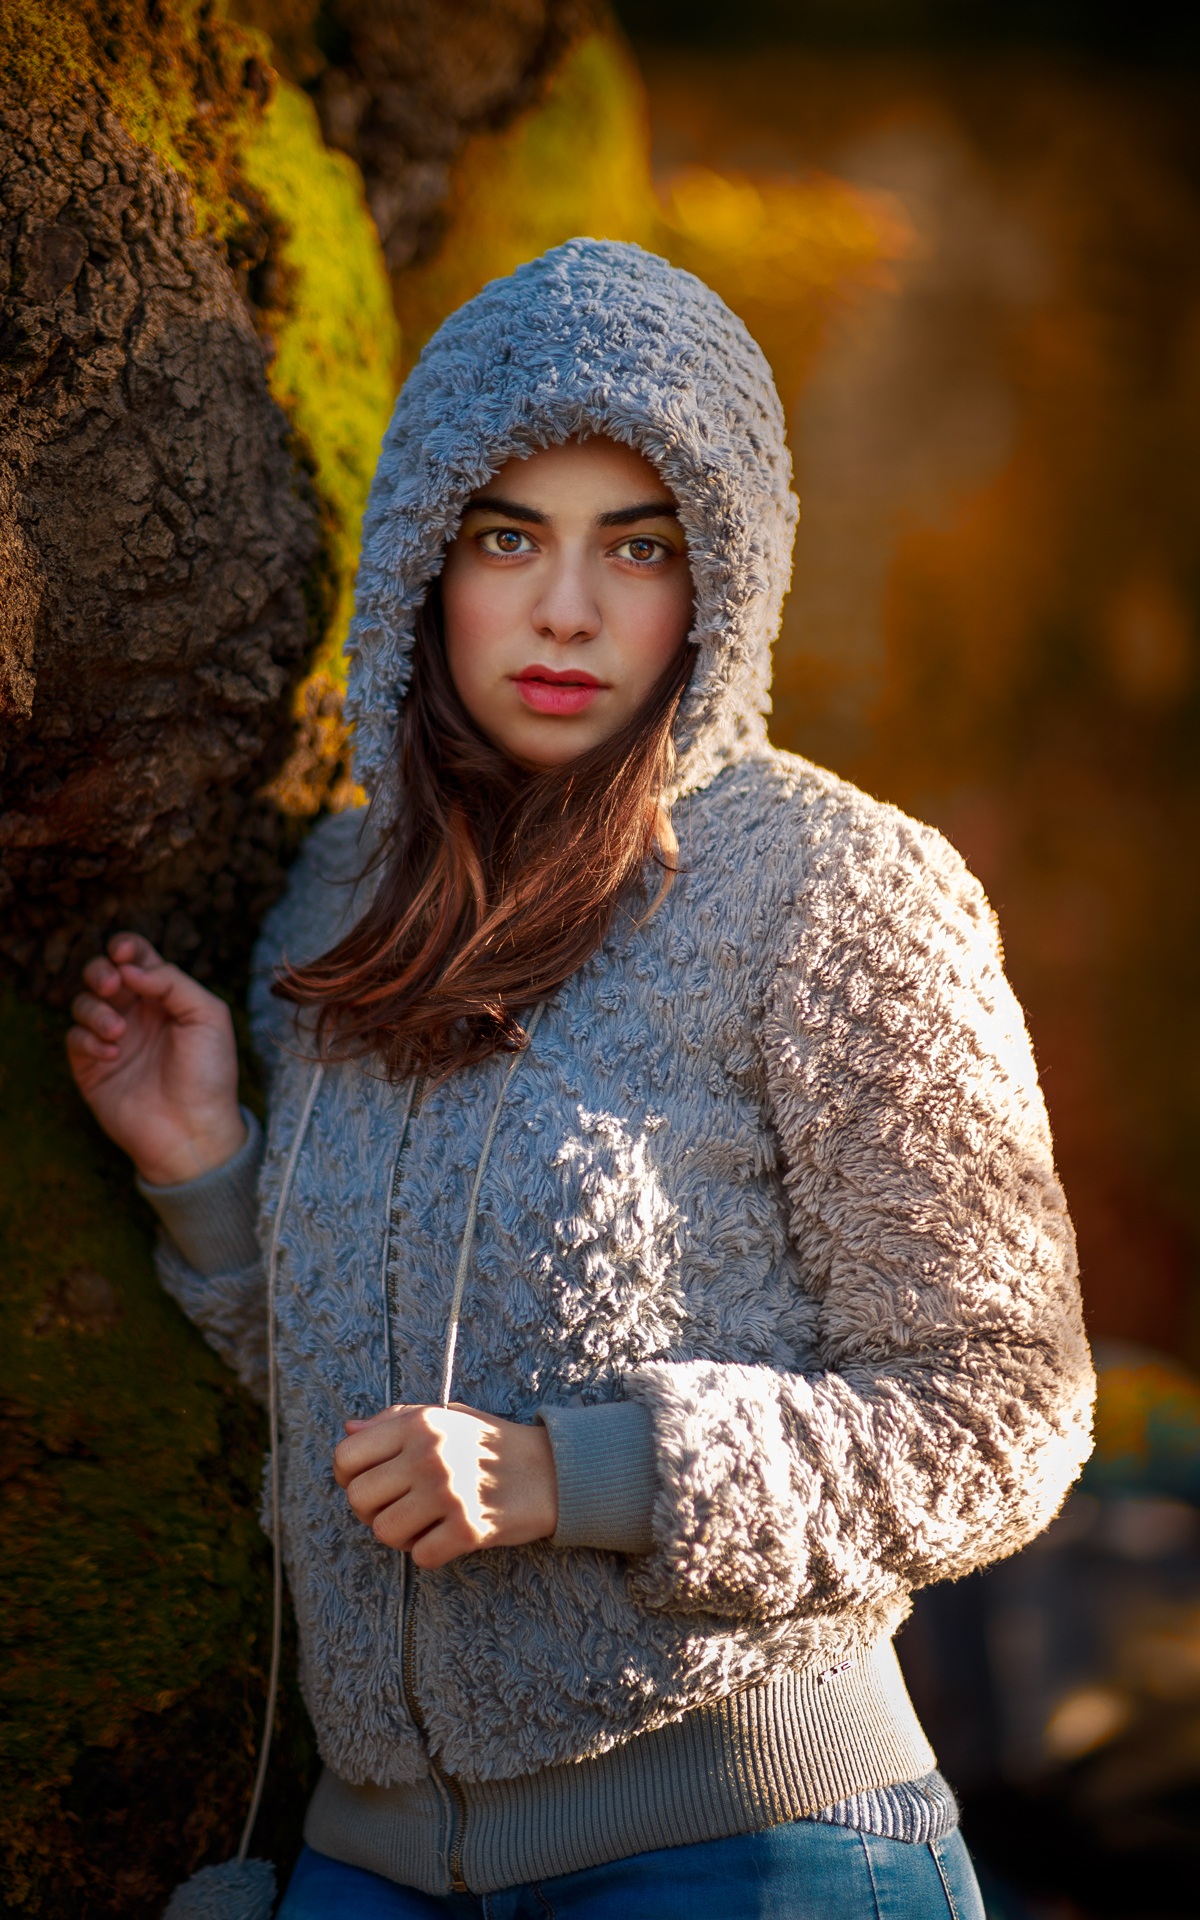
forest, person, winter, girl, woman, fur, brunette, portrait, model, spring, autumn, fashion, clothing, lady, hoodie, season, cap, beauty, photo shoot, winter clothing, portrait photography